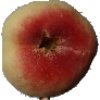
Label: Peach Flat 1